Roman Catholic Archdiocese of Quebec

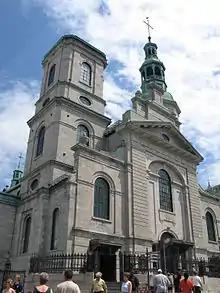
Notre-Dame de Québec Cathedral

The Archdiocese of Québec is a Latin Church ecclesiastical jurisdiction or archdiocese of the Catholic Church in Quebec, Canada. It is the oldest episcopal see in the New World north of Mexico and the primatial see of Canada. The Archdiocese of Quebec is also the metropolitan see of an ecclesiastical province with the suffragan dioceses of Chicoutimi, Sainte-Anne-de-la-Pocatière and Trois-Rivières. The archdiocese's cathedral is Notre-Dame de Québec in Quebec City.